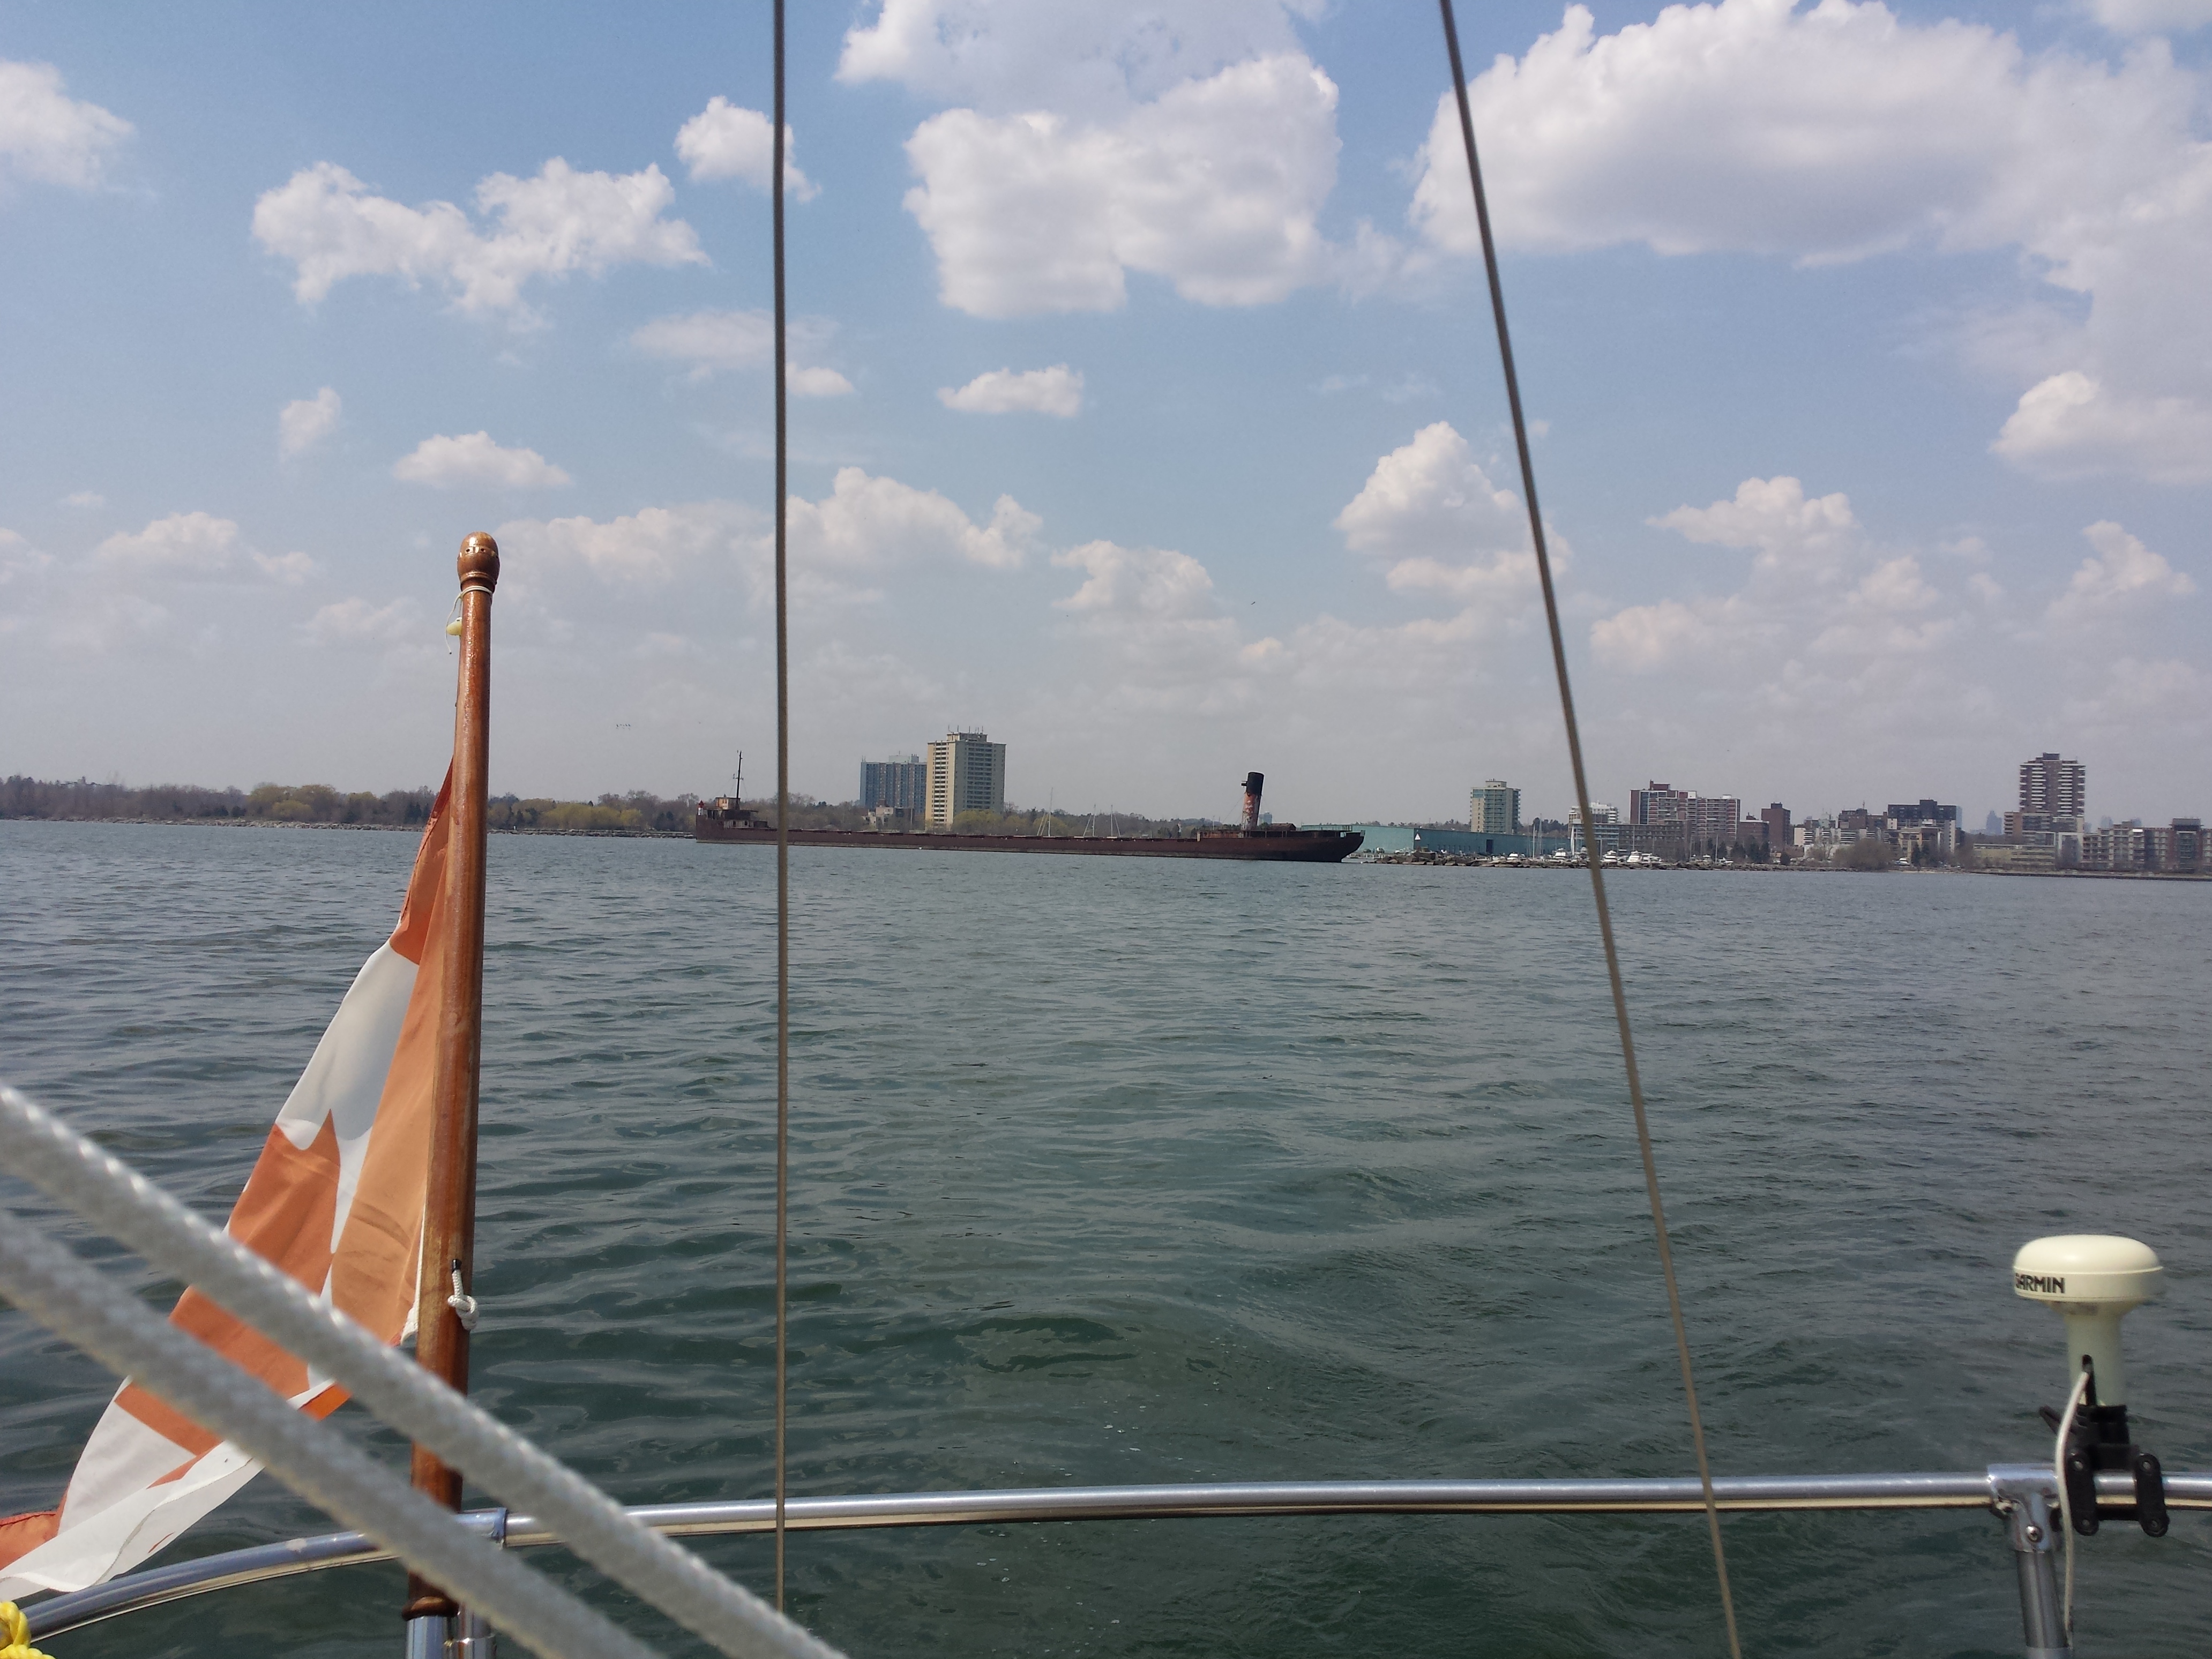
mississauga, lake ontario, canada, sailing, boat, water transportation, vehicle, sail, waterway, sky, sailboat, watercraft, vacation, dhow, sea, boats and boating equipment and supplies, boating, river, channel, recreation, yacht, bay, mast, cloud, schooner, sloop, ocean, deck, city, tourism